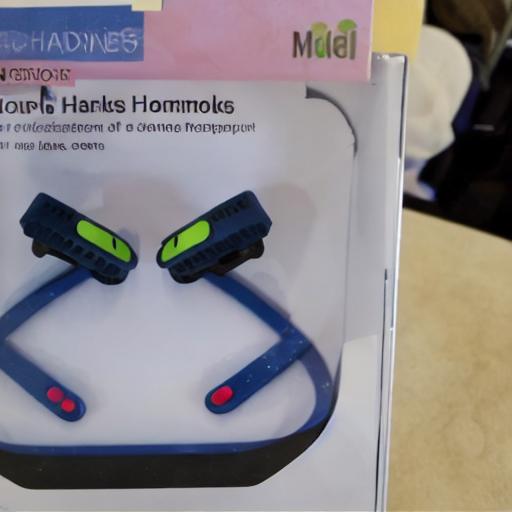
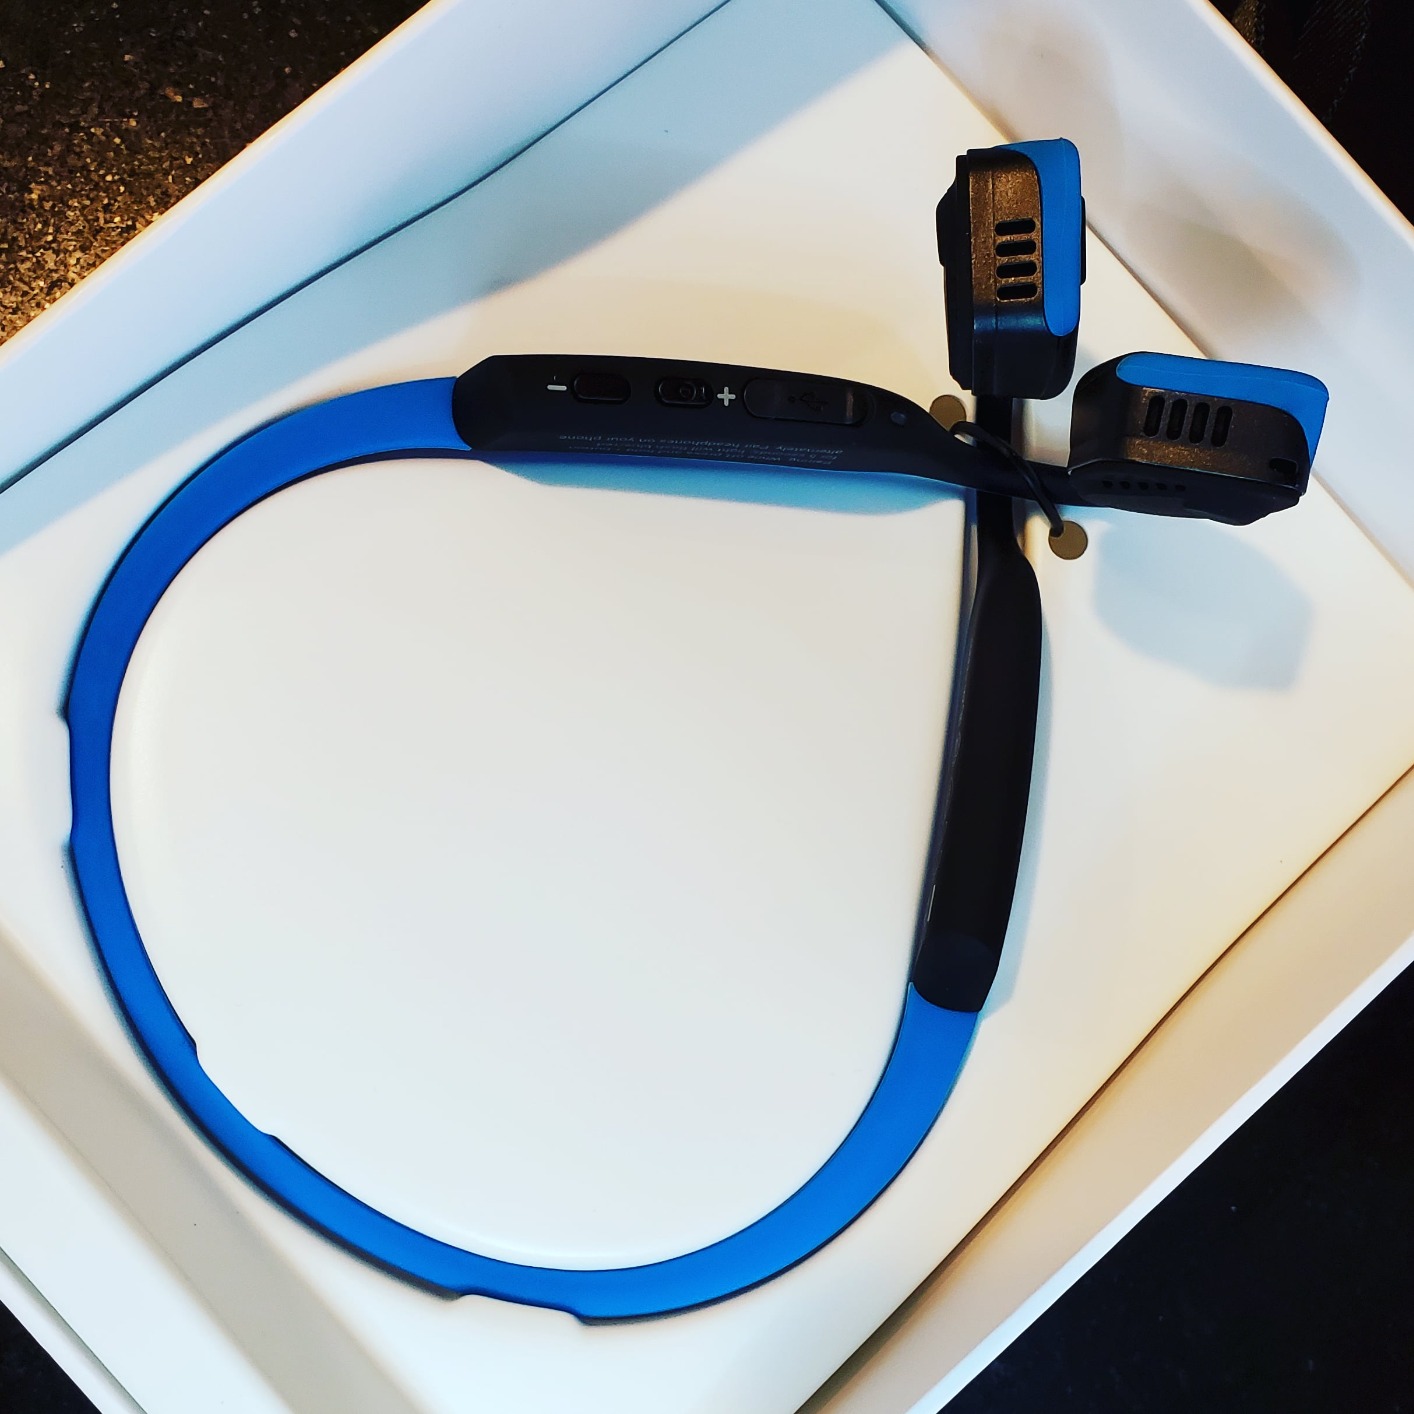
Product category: headphones
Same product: no